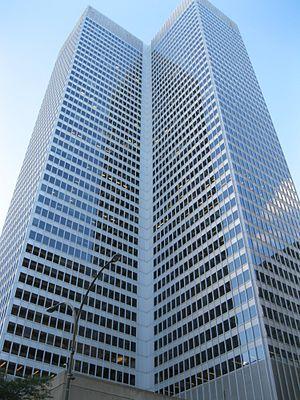
Place Ville-Marie, Montréal